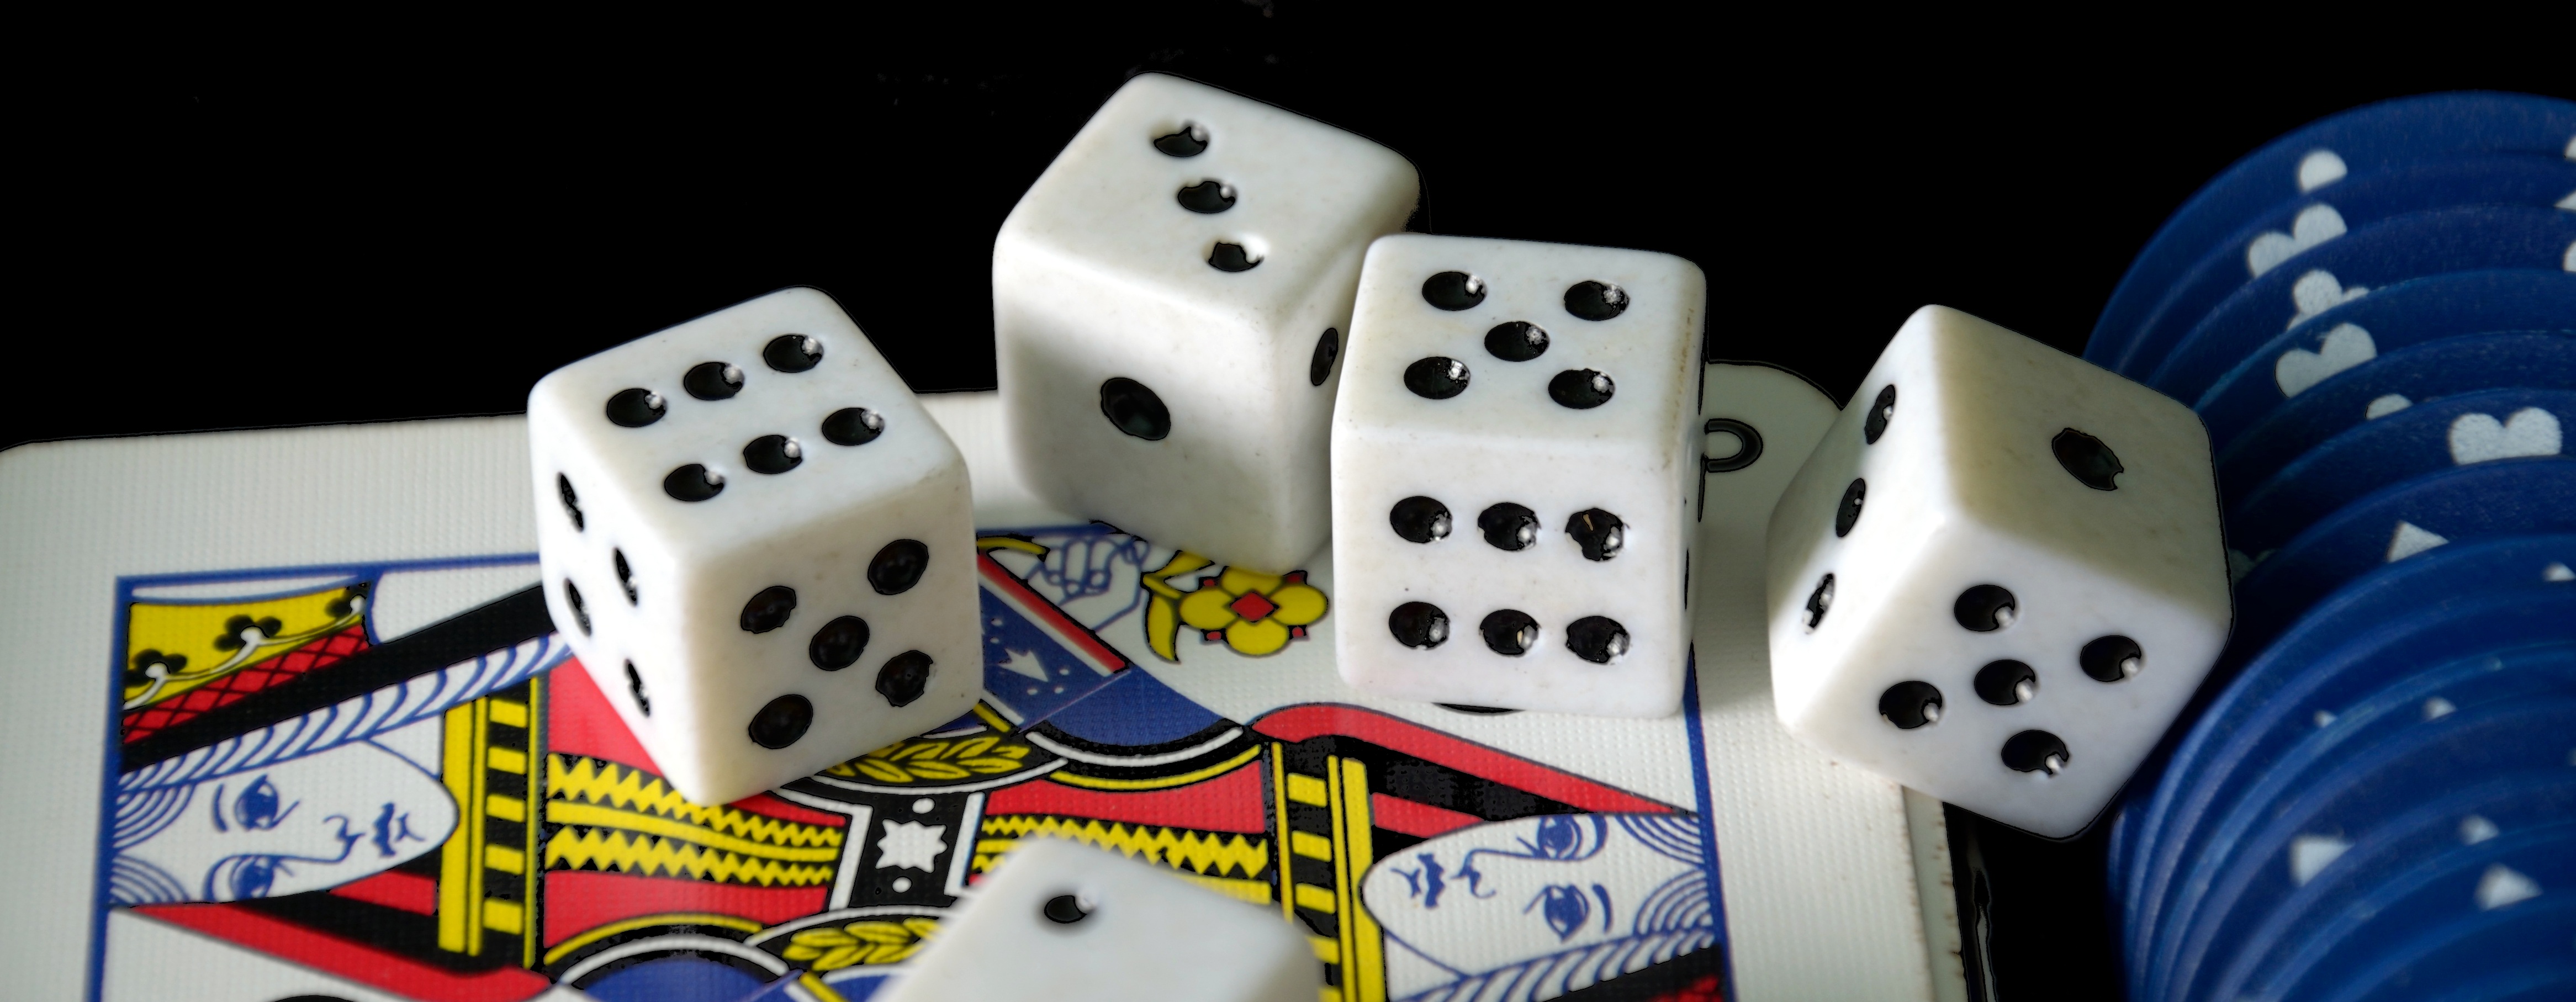
play, recreation, board game, cards, sports, cube, games, chips, poker, dice game, poker game, indoor games and sports, tabletop game